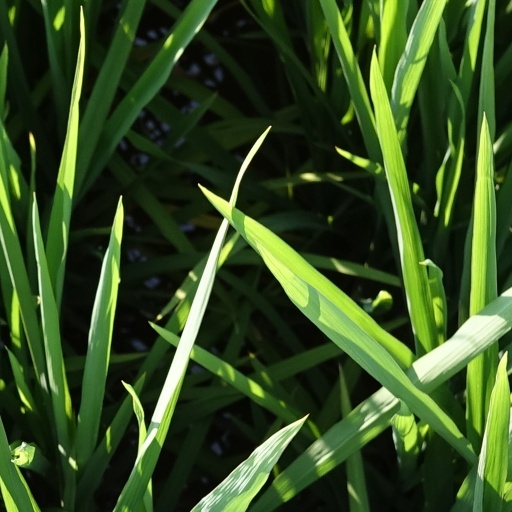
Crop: rice